Chiara Iezzi

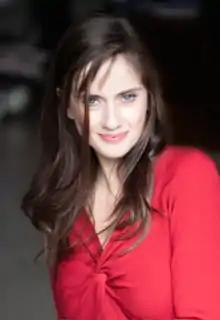
Chiara Iezzi in 2018

In December 2013 she released a cover of the song "Hallelujah" by Leonard Cohen.